Hubertus Ernst

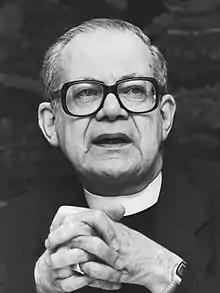
Bisschop Ernst (1980)

Hubertus Cornelis Antonius Ernst (8 April 1917 – 19 May 2017) was a Dutch prelate of the Roman Catholic Church. A centenarian, he was the oldest Dutch Roman Catholic bishop at the time of his death in 2017.